Jōro Station

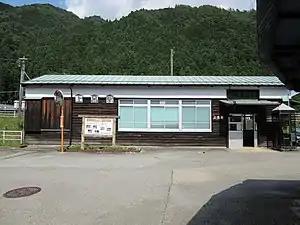
Jōro Station in July 2019

is a railway station on the Takayama Main Line in the city of Gero, Gifu Prefecture, Japan, operated by Central Japan Railway Company (JR Central).